Armando Ribeiro

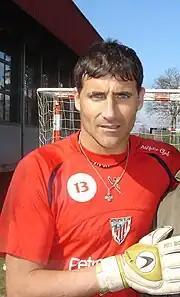
Armando in 2009

Armando Ribeiro de Aguiar Malda (born 16 January 1971), known simply as Armando, is a Spanish former professional footballer who played as a goalkeeper.